Token Creek, Wisconsin

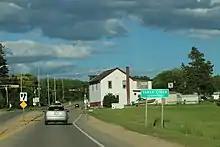
Looking east at the sign for Token Creek on WIS19

Token Creek is a community in Dane County, Wisconsin. Token Creek was once an unincorporated community and roughly the southern half of the community remains unincorporated. In 2015 roughly half the community became included in the newly incorporated village of Windsor giving that part of the community the status of a neighborhood within the village. By the year 2036 the remainder of Token Creek is slated to be annexed primarily by the city of Sun Prairie with the city of Madison also annexing the western and southwest portions of the community, this will cause the community to be fully incorporated albeit split between three municipalities. Wisconsin Highway 19 crosses east to west through the community. Some areas previously defined as a part of Token Creek have also been annexed by the village of DeForest.